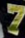
Number: 7